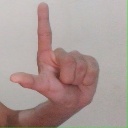
अक्षर: ल